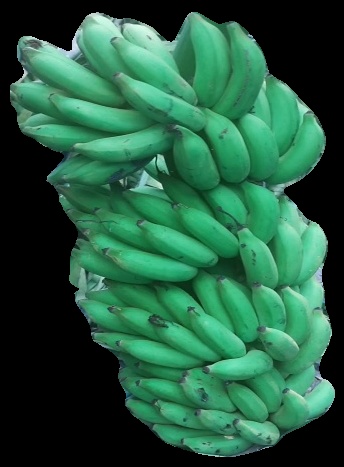
Variety: elakki-bale
Grade: grade1